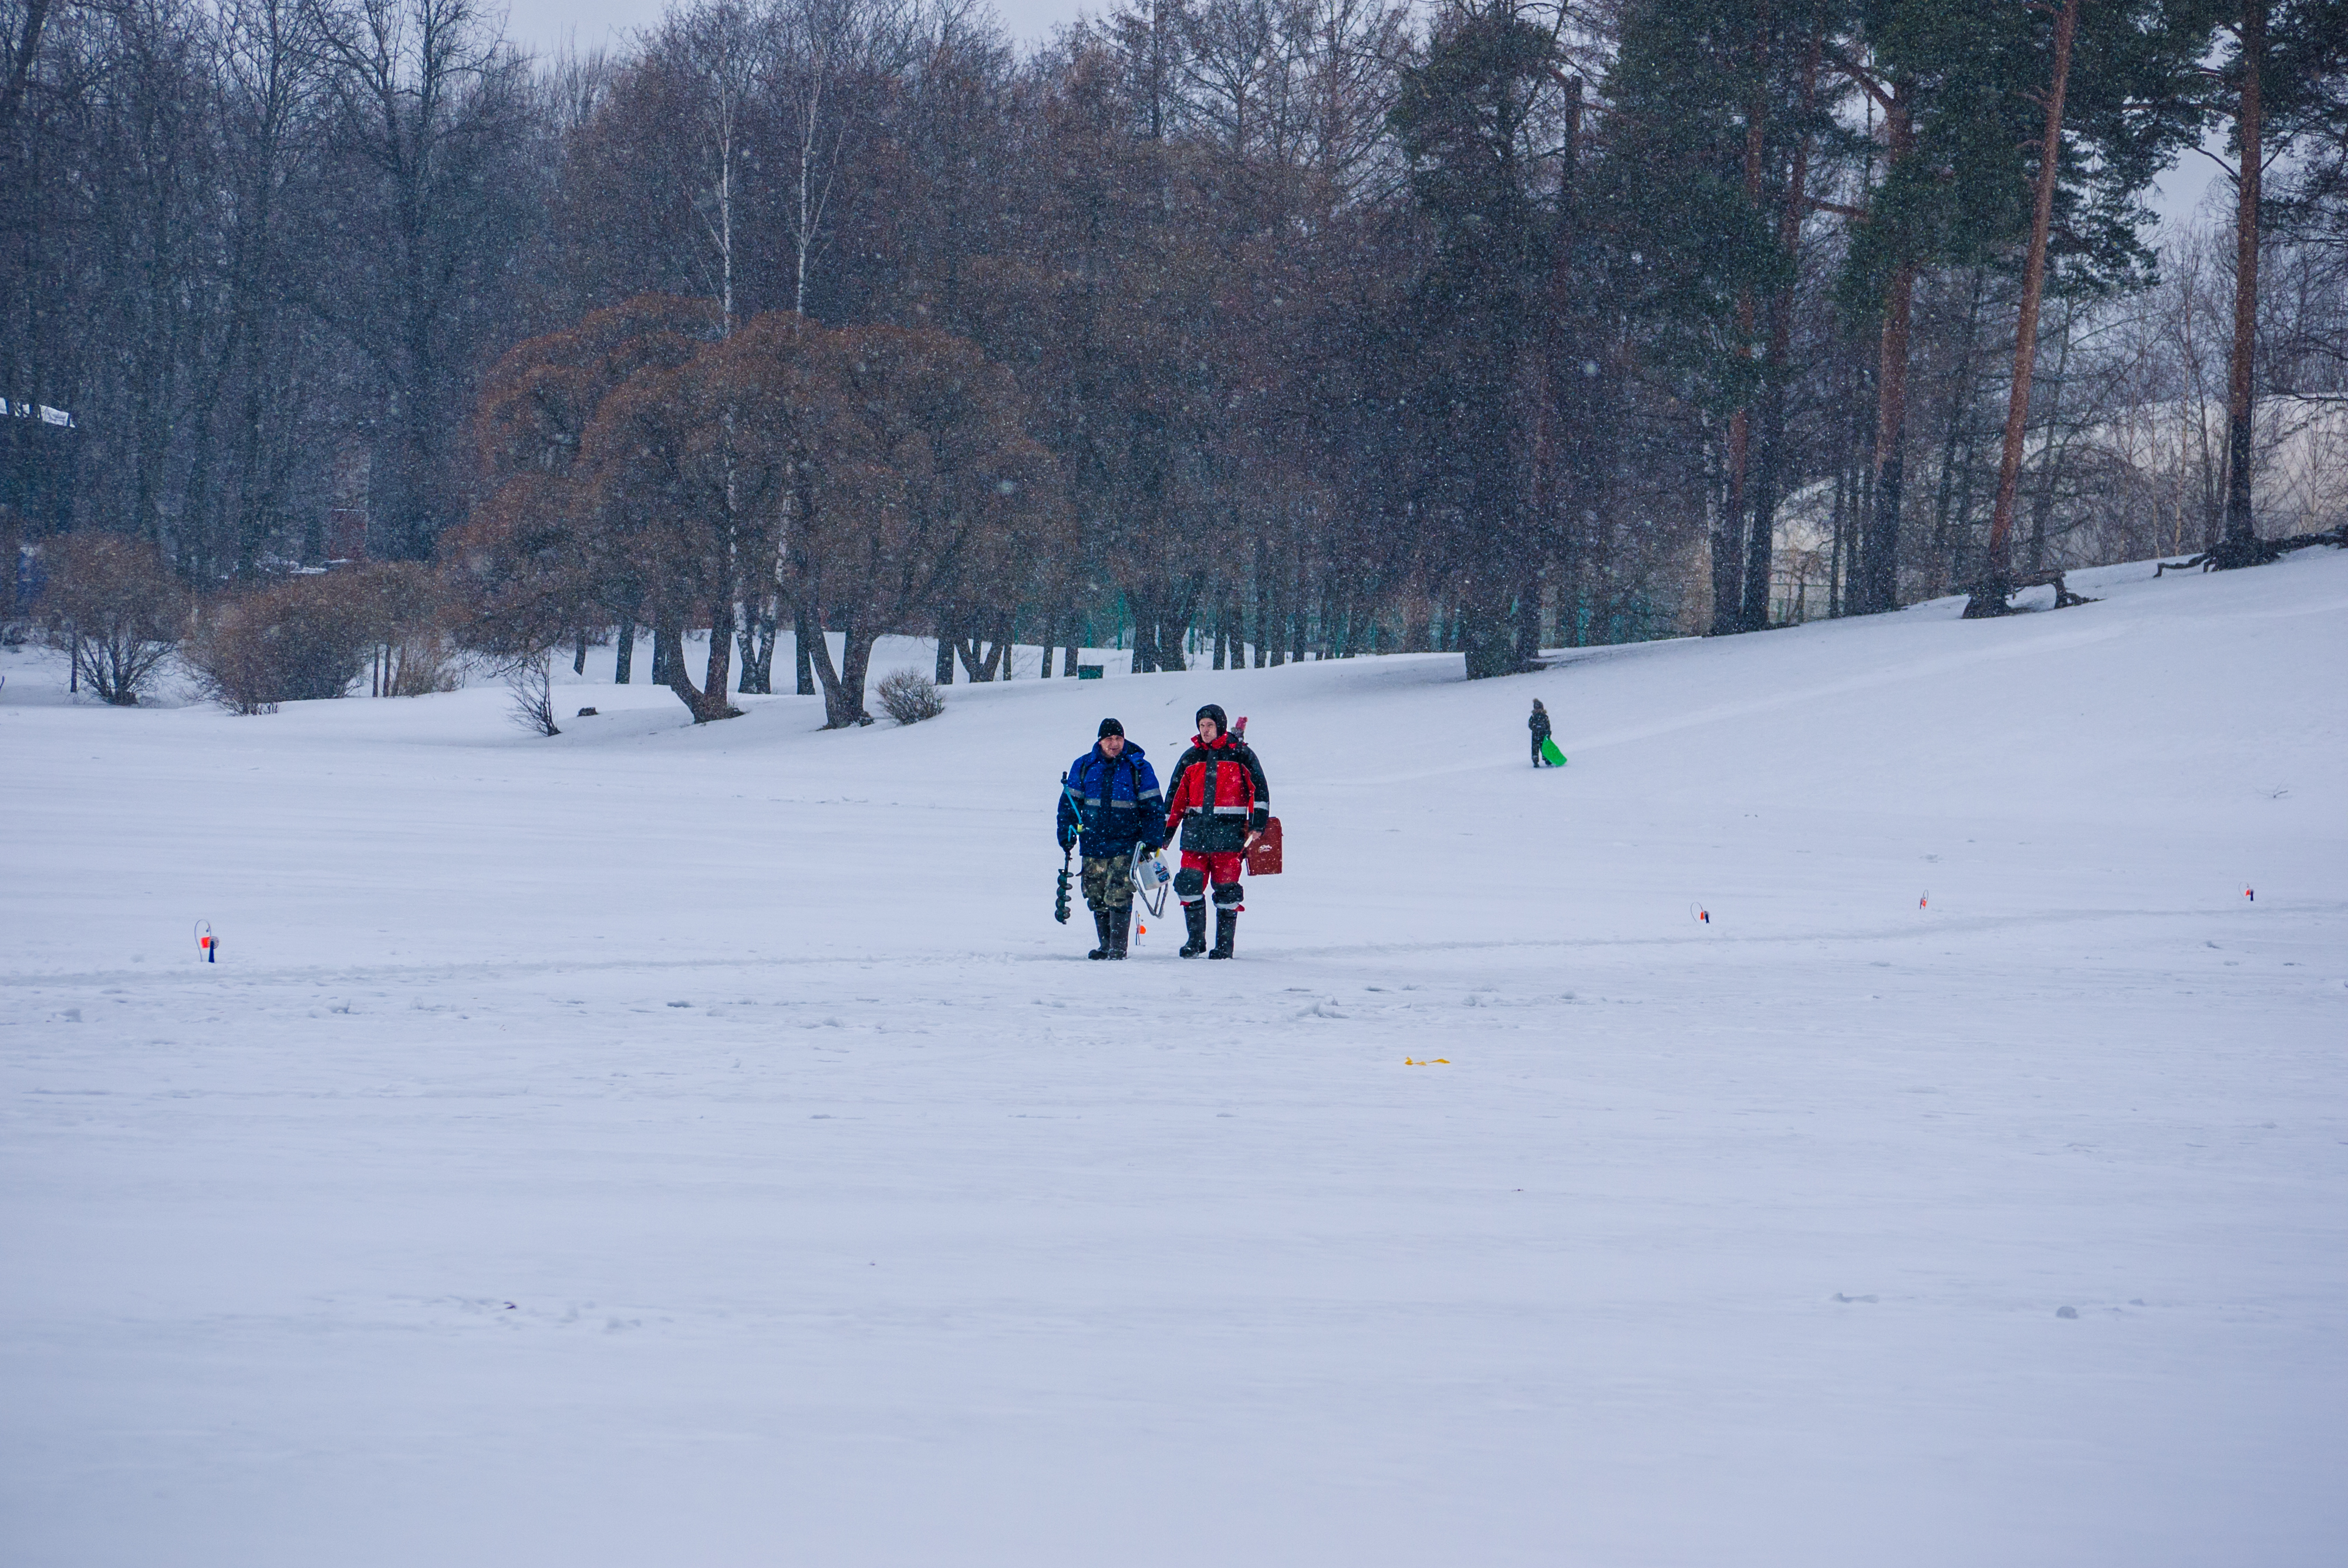
images, snow, slope, People in nature, tree, sky, atmospheric phenomenon, freezing, winter sport, ski equipment, landscape, fun, recreation, winter, electric blue, sports, leisure, Playing in the snow, cross country skiing, ice cap, individual sports, frost, natural landscape, piste, sports equipment, walking, running